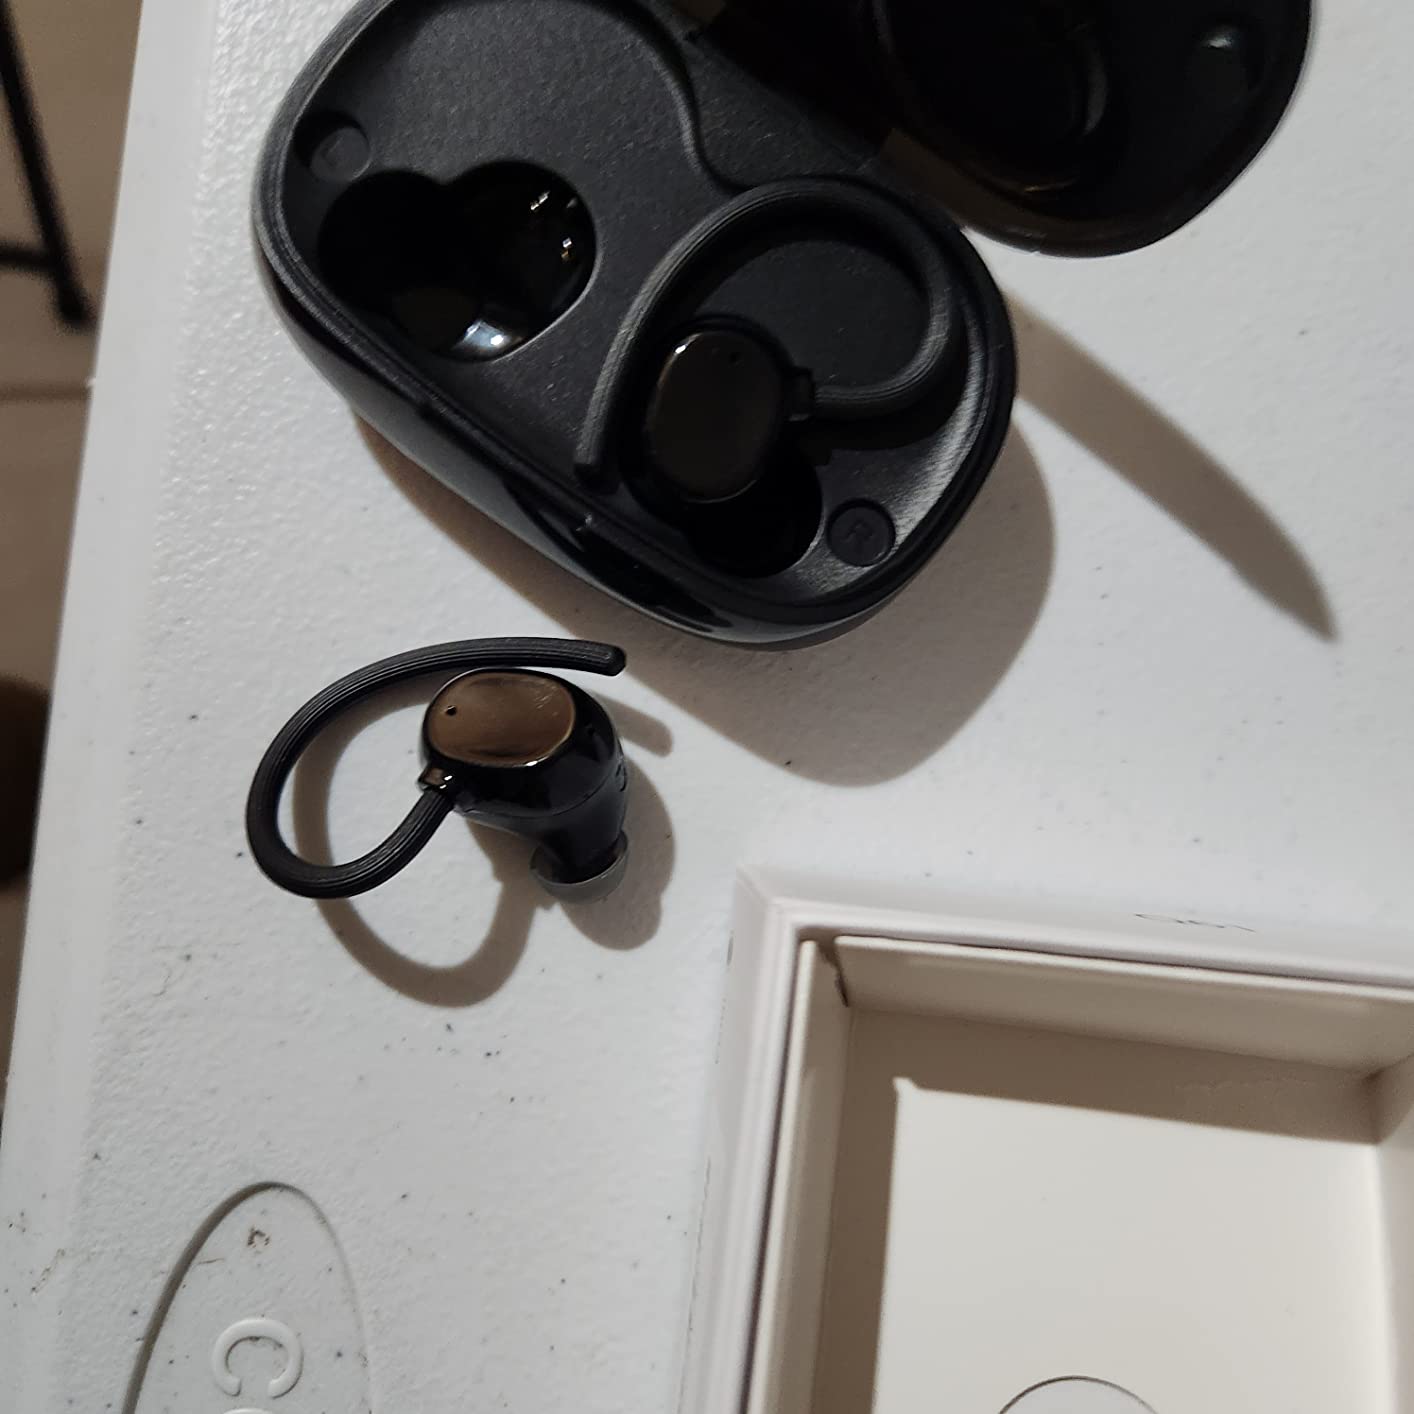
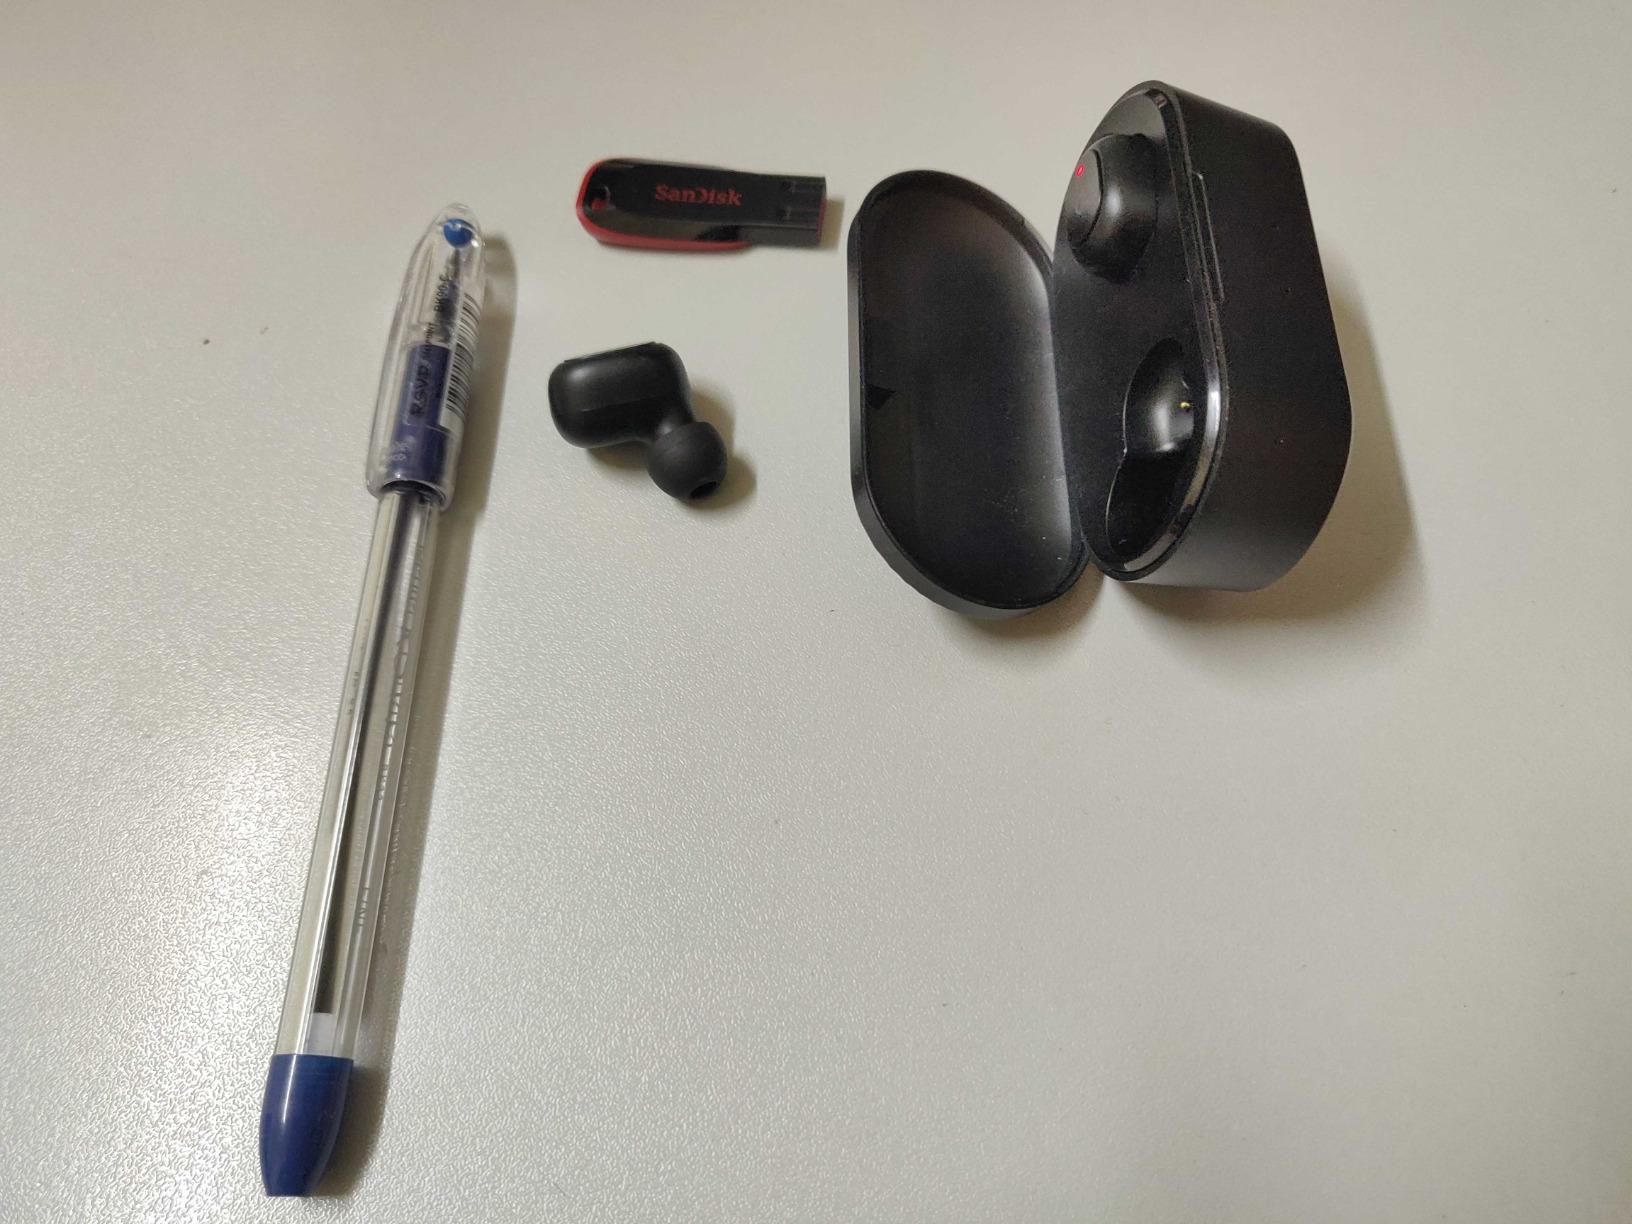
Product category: earbuds
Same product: no